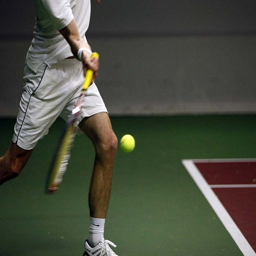
A man on a court swinging a tennis racket.
A tennis racket a tennis player and a tennis ball
A man is hitting a tennis ball with a tennis racket.
there is a male tennis player about to hit the ball
A tennis player swinging a racquet towards a tennis ball.